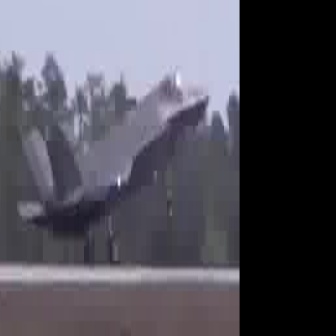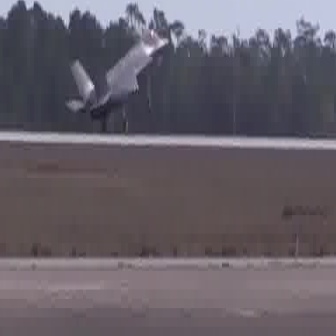
  Please identify the target specified by the bounding box [14,67,207,260] in the first image and locate it in the second image. Return the coordinates in [x_min,y_min,x_max,y_max] format.
Answer: [63,27,168,132]